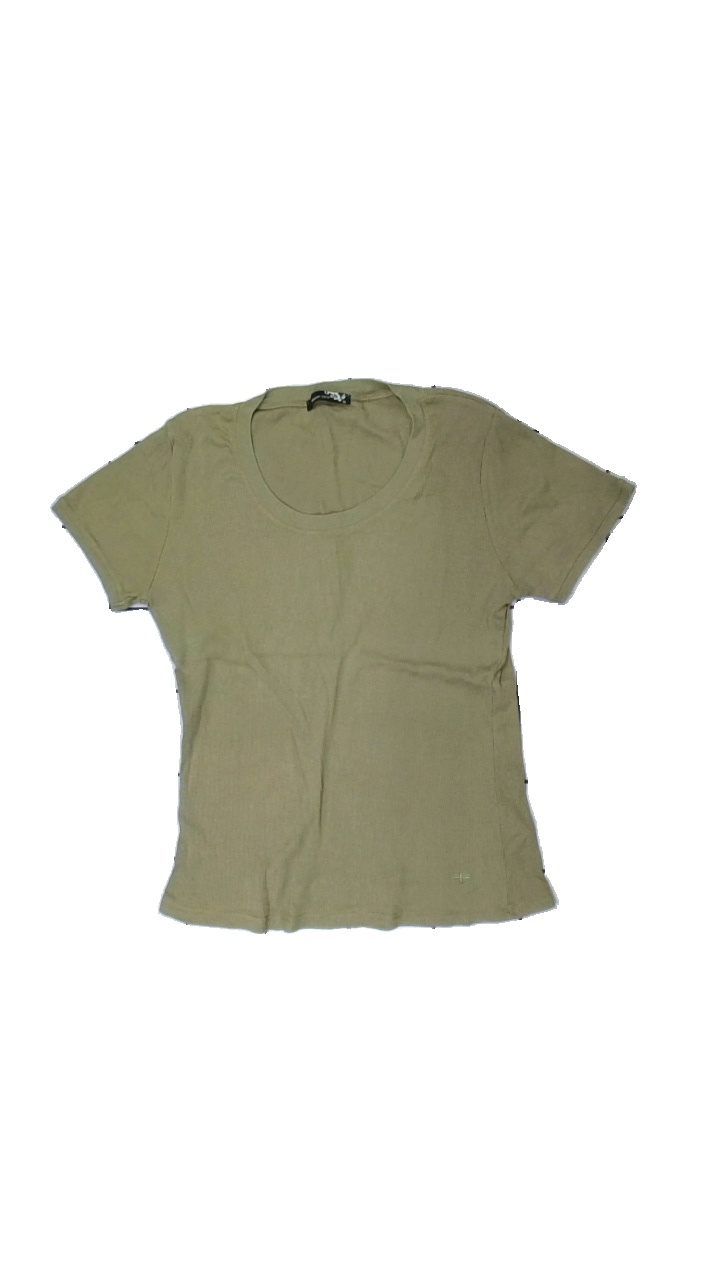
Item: T-shirt (Men)
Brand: Peppercorn
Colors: Green
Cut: Regular, C-collar
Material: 100% cotton
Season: All
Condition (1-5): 3
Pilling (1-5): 3
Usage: Export
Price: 50-100